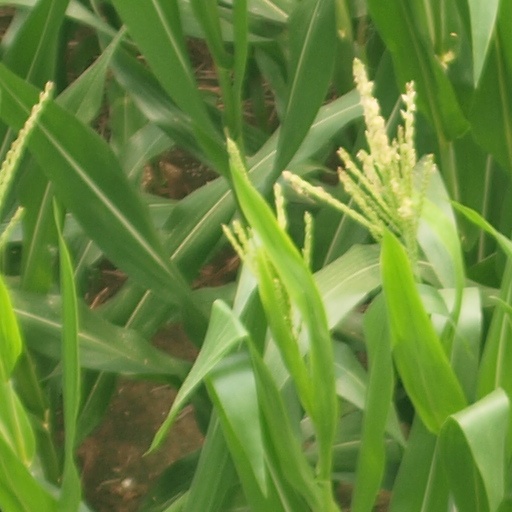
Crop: maize; corn